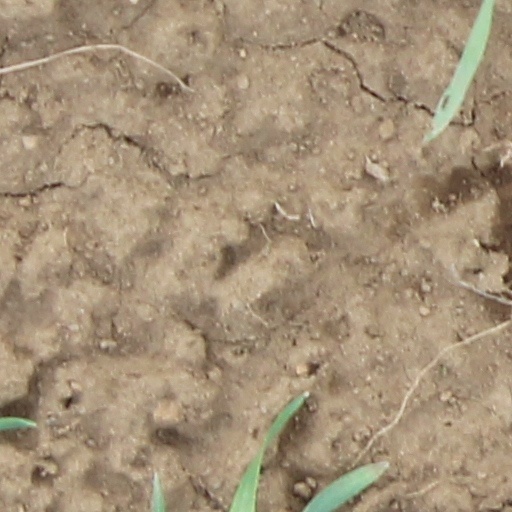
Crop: wheat